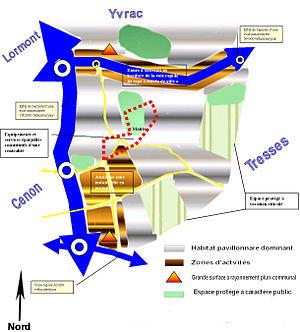
Artigues-près-Bordeaux est une commune du Sud-Ouest de la France, située dans le département de la Gironde, en région Nouvelle-Aquitaine.